Robert Estienne

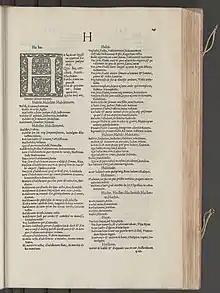
Page from Robert Estienne's 1549 Dictionaire françoislatin

From his work on the "Thesaurus linguae latinae", he published "Dictionarium latino-gallicum" in 1538 and "Dictionaire françoislatin" in 1540. These dictionaries were superior to others at the time because non-classical elements had been edited out; when determining words, they were checked for correctness and applicability in context; and citations were exclusively from classical authors. Furthermore, it applied consistency to word order since lexicographers disagreed about whether words should be ordered alphabetically or etymologically. Estienne's thesaurus was alphabetical based on the first three letters of the word, then grouped etymologically. In the 1540s, he began publishing more concise school dictionaries. Many of these dictionaries were translated into other languages such as German and Flemish. From 1528 to 1580, he published several editions of "Alphabetum graecum", a representation of Renaissance Greek orthography.